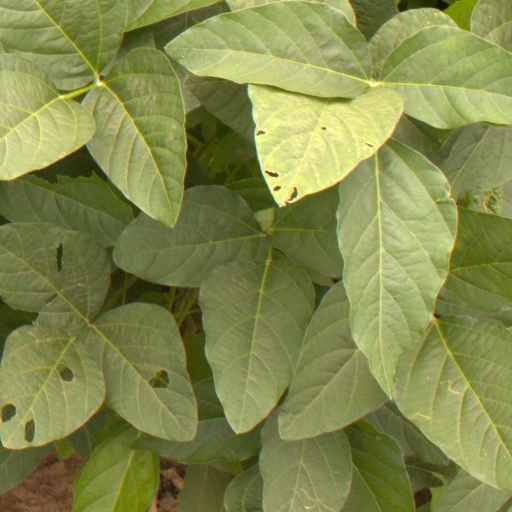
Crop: soybean